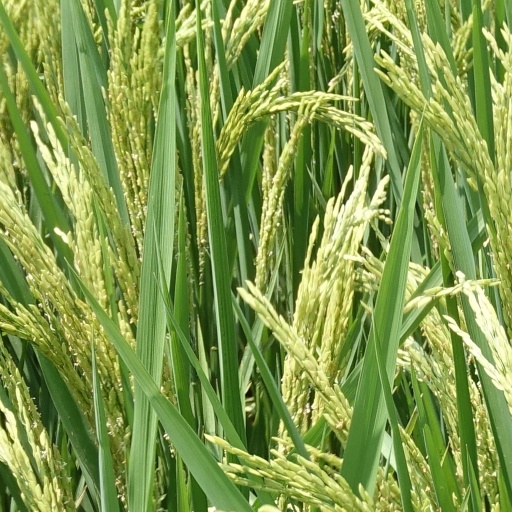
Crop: rice